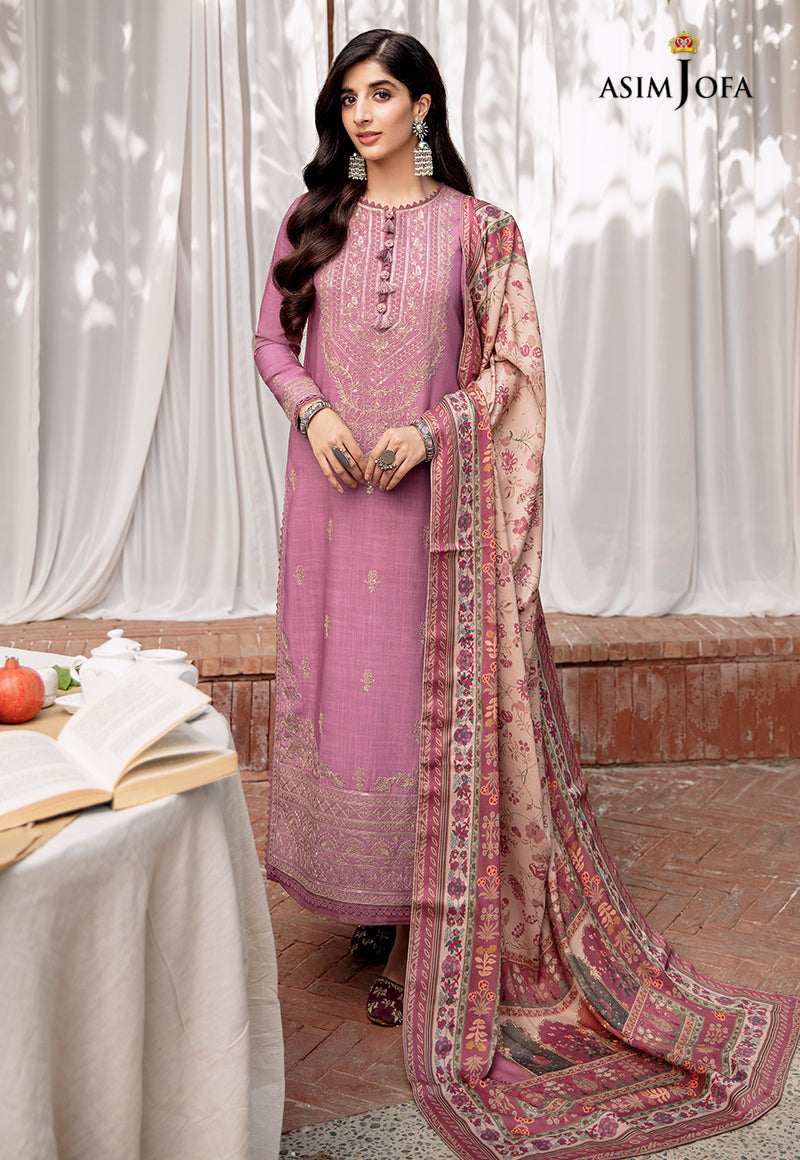
pink multi embroidered salwar suit